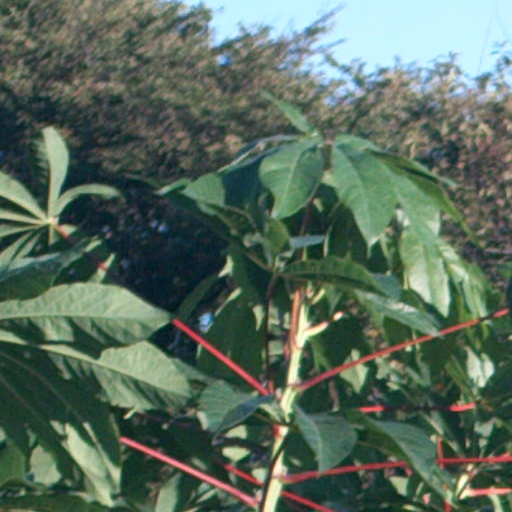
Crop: cassava